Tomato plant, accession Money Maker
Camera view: tilt-top (135 deg); turntable rotation: 180 degrees
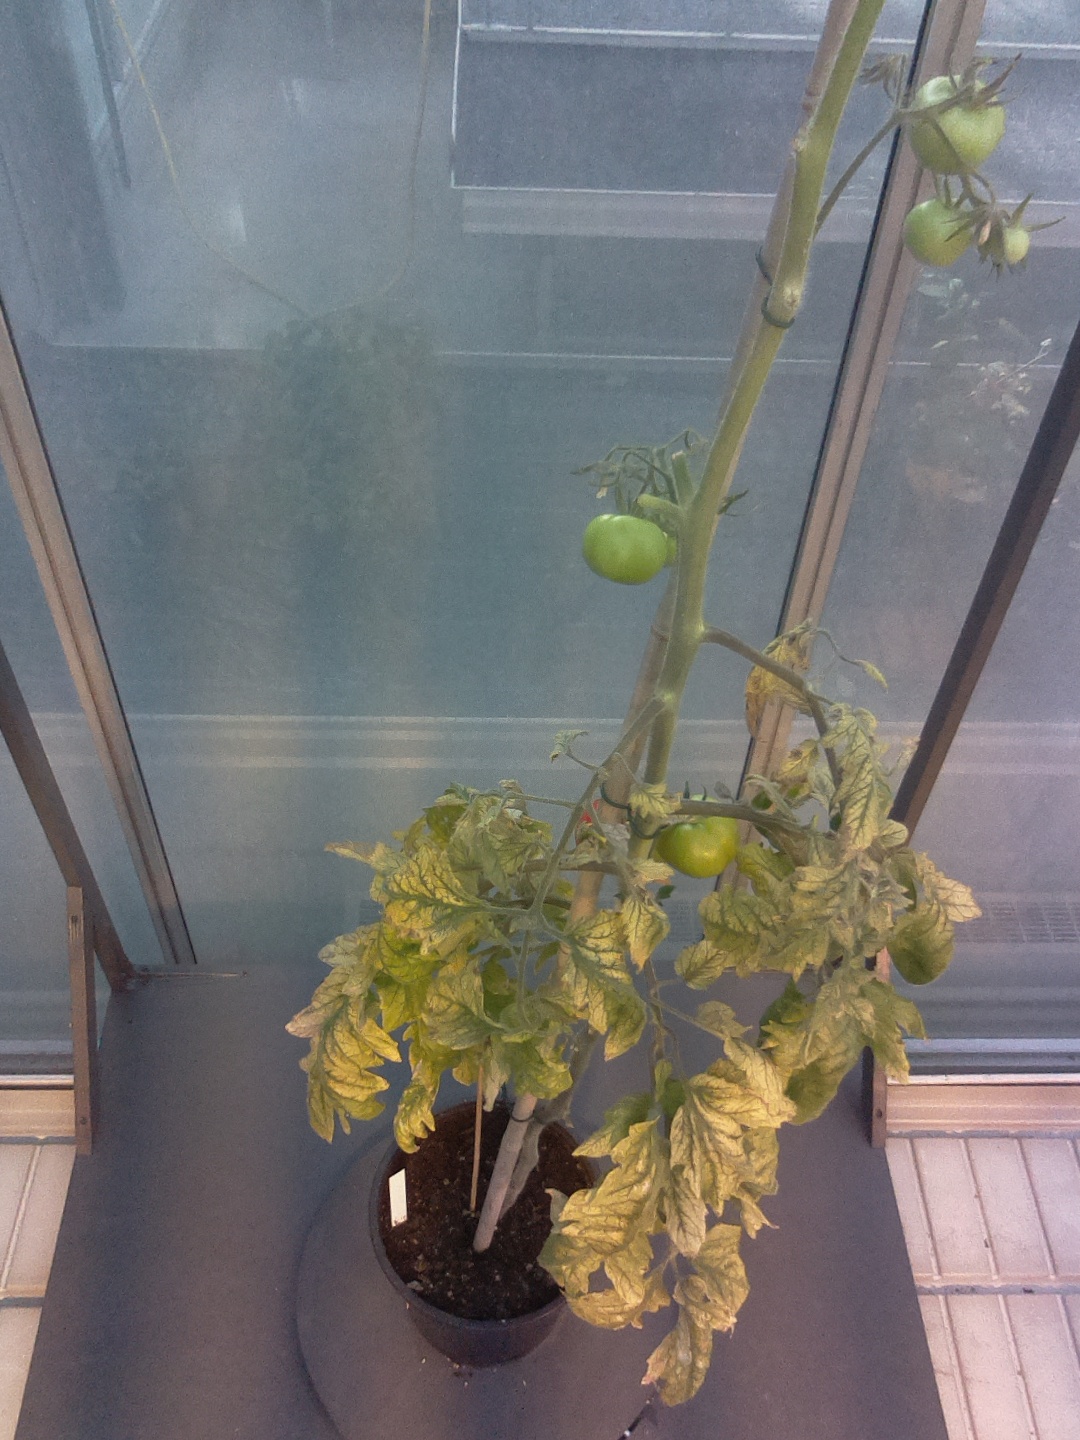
BBCH growth stage 81: 10%-20% of fruits show typical fully ripe color